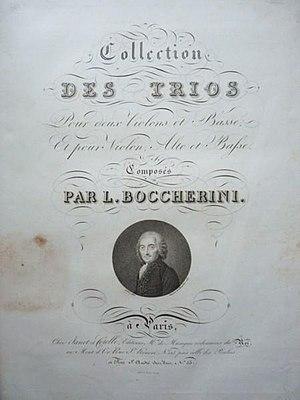
Collection Des Trios pour Deux Violons et Basse, et pour Violon, Alto et Basse composés par L. Boccherini (1824)
Les Trios à cordes de Luigi Boccherini sont un ensemble de 42 œuvres avec numéros d'opus attribués par le compositeur. Composés entre 1760 et 1796, la plupart sont pour deux violons et violoncelle.